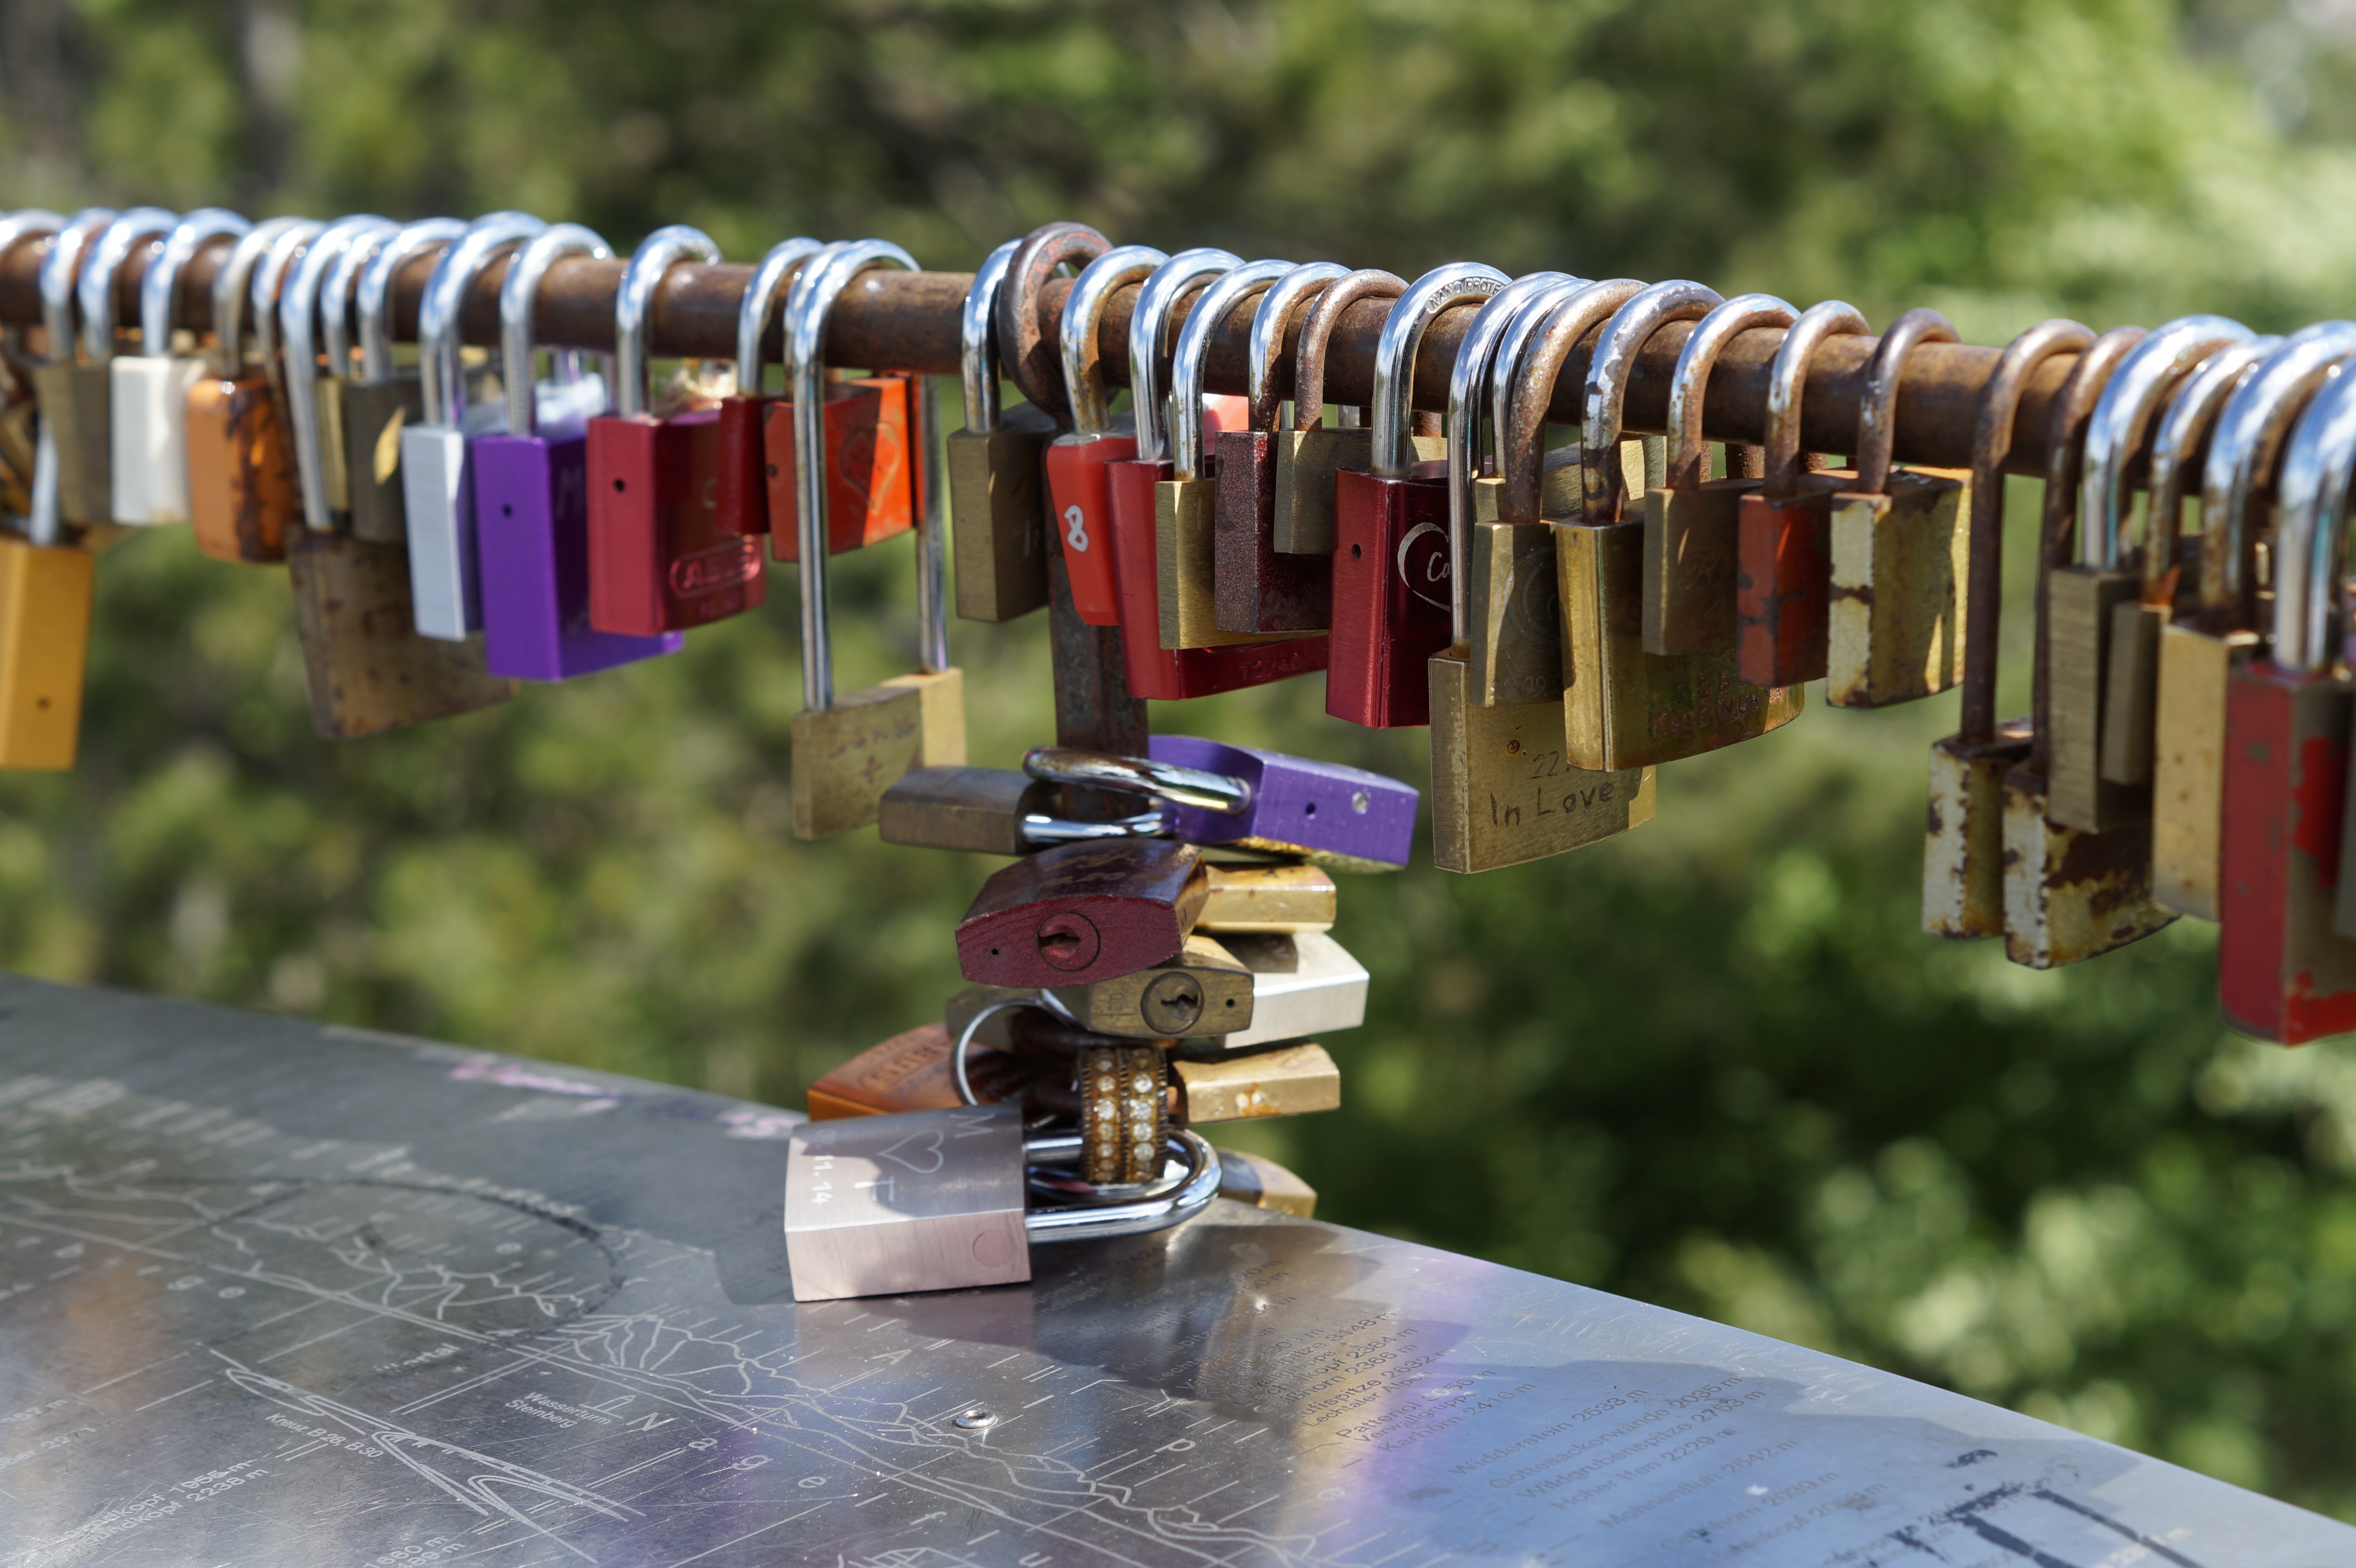
fence, love, amusement park, symbol, color, park, romantic, castle, engagement, padlock, castles, secure, connected, many, eternity, love symbol, padlocks, love castle, liebesbeweis, promise, eternal love, love locks, friendship palace, man made object